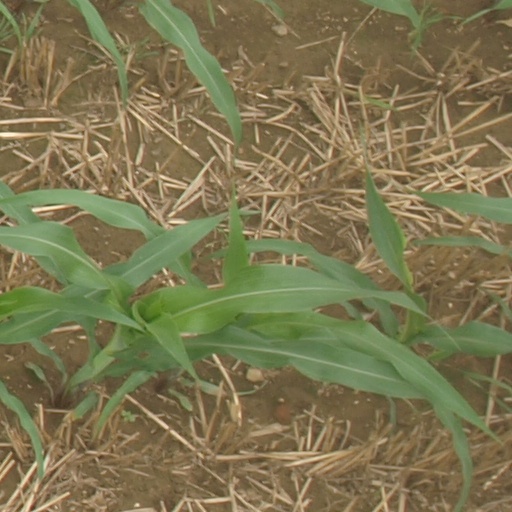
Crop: maize; corn